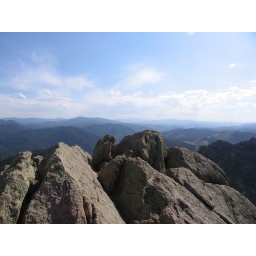
Top of Greyrock again. These mountains have a lot of rocks in them!